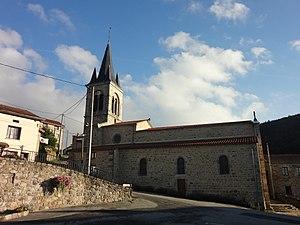
La Versanne est une commune française située dans le département de la Loire, en région Auvergne-Rhône-Alpes.